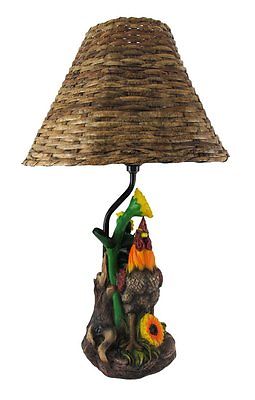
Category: lamp